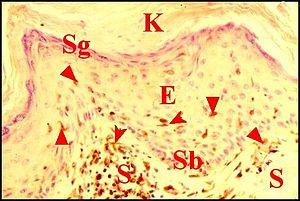
Epithélium d'un cholestéatome dans lequel pénètrent des cellules de Langherans provenant du stroma.
L’histopathologie du cholestéatome est un outil décisif de diagnostic d'une « tumeur » ou plutôt d'une néoformation bénigne de l'oreille moyenne.